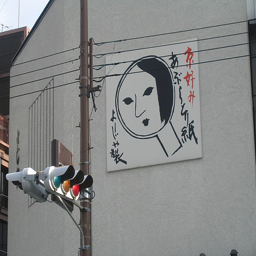
A large picture of a woman on the side of a building.
a traffic light on a pole with a building in the background
A business sign with Chinese characters on it.
A sign with a woman on the side of a building.
A painting on a building of a woman's reflection in a mirror with Asian characters beside it.